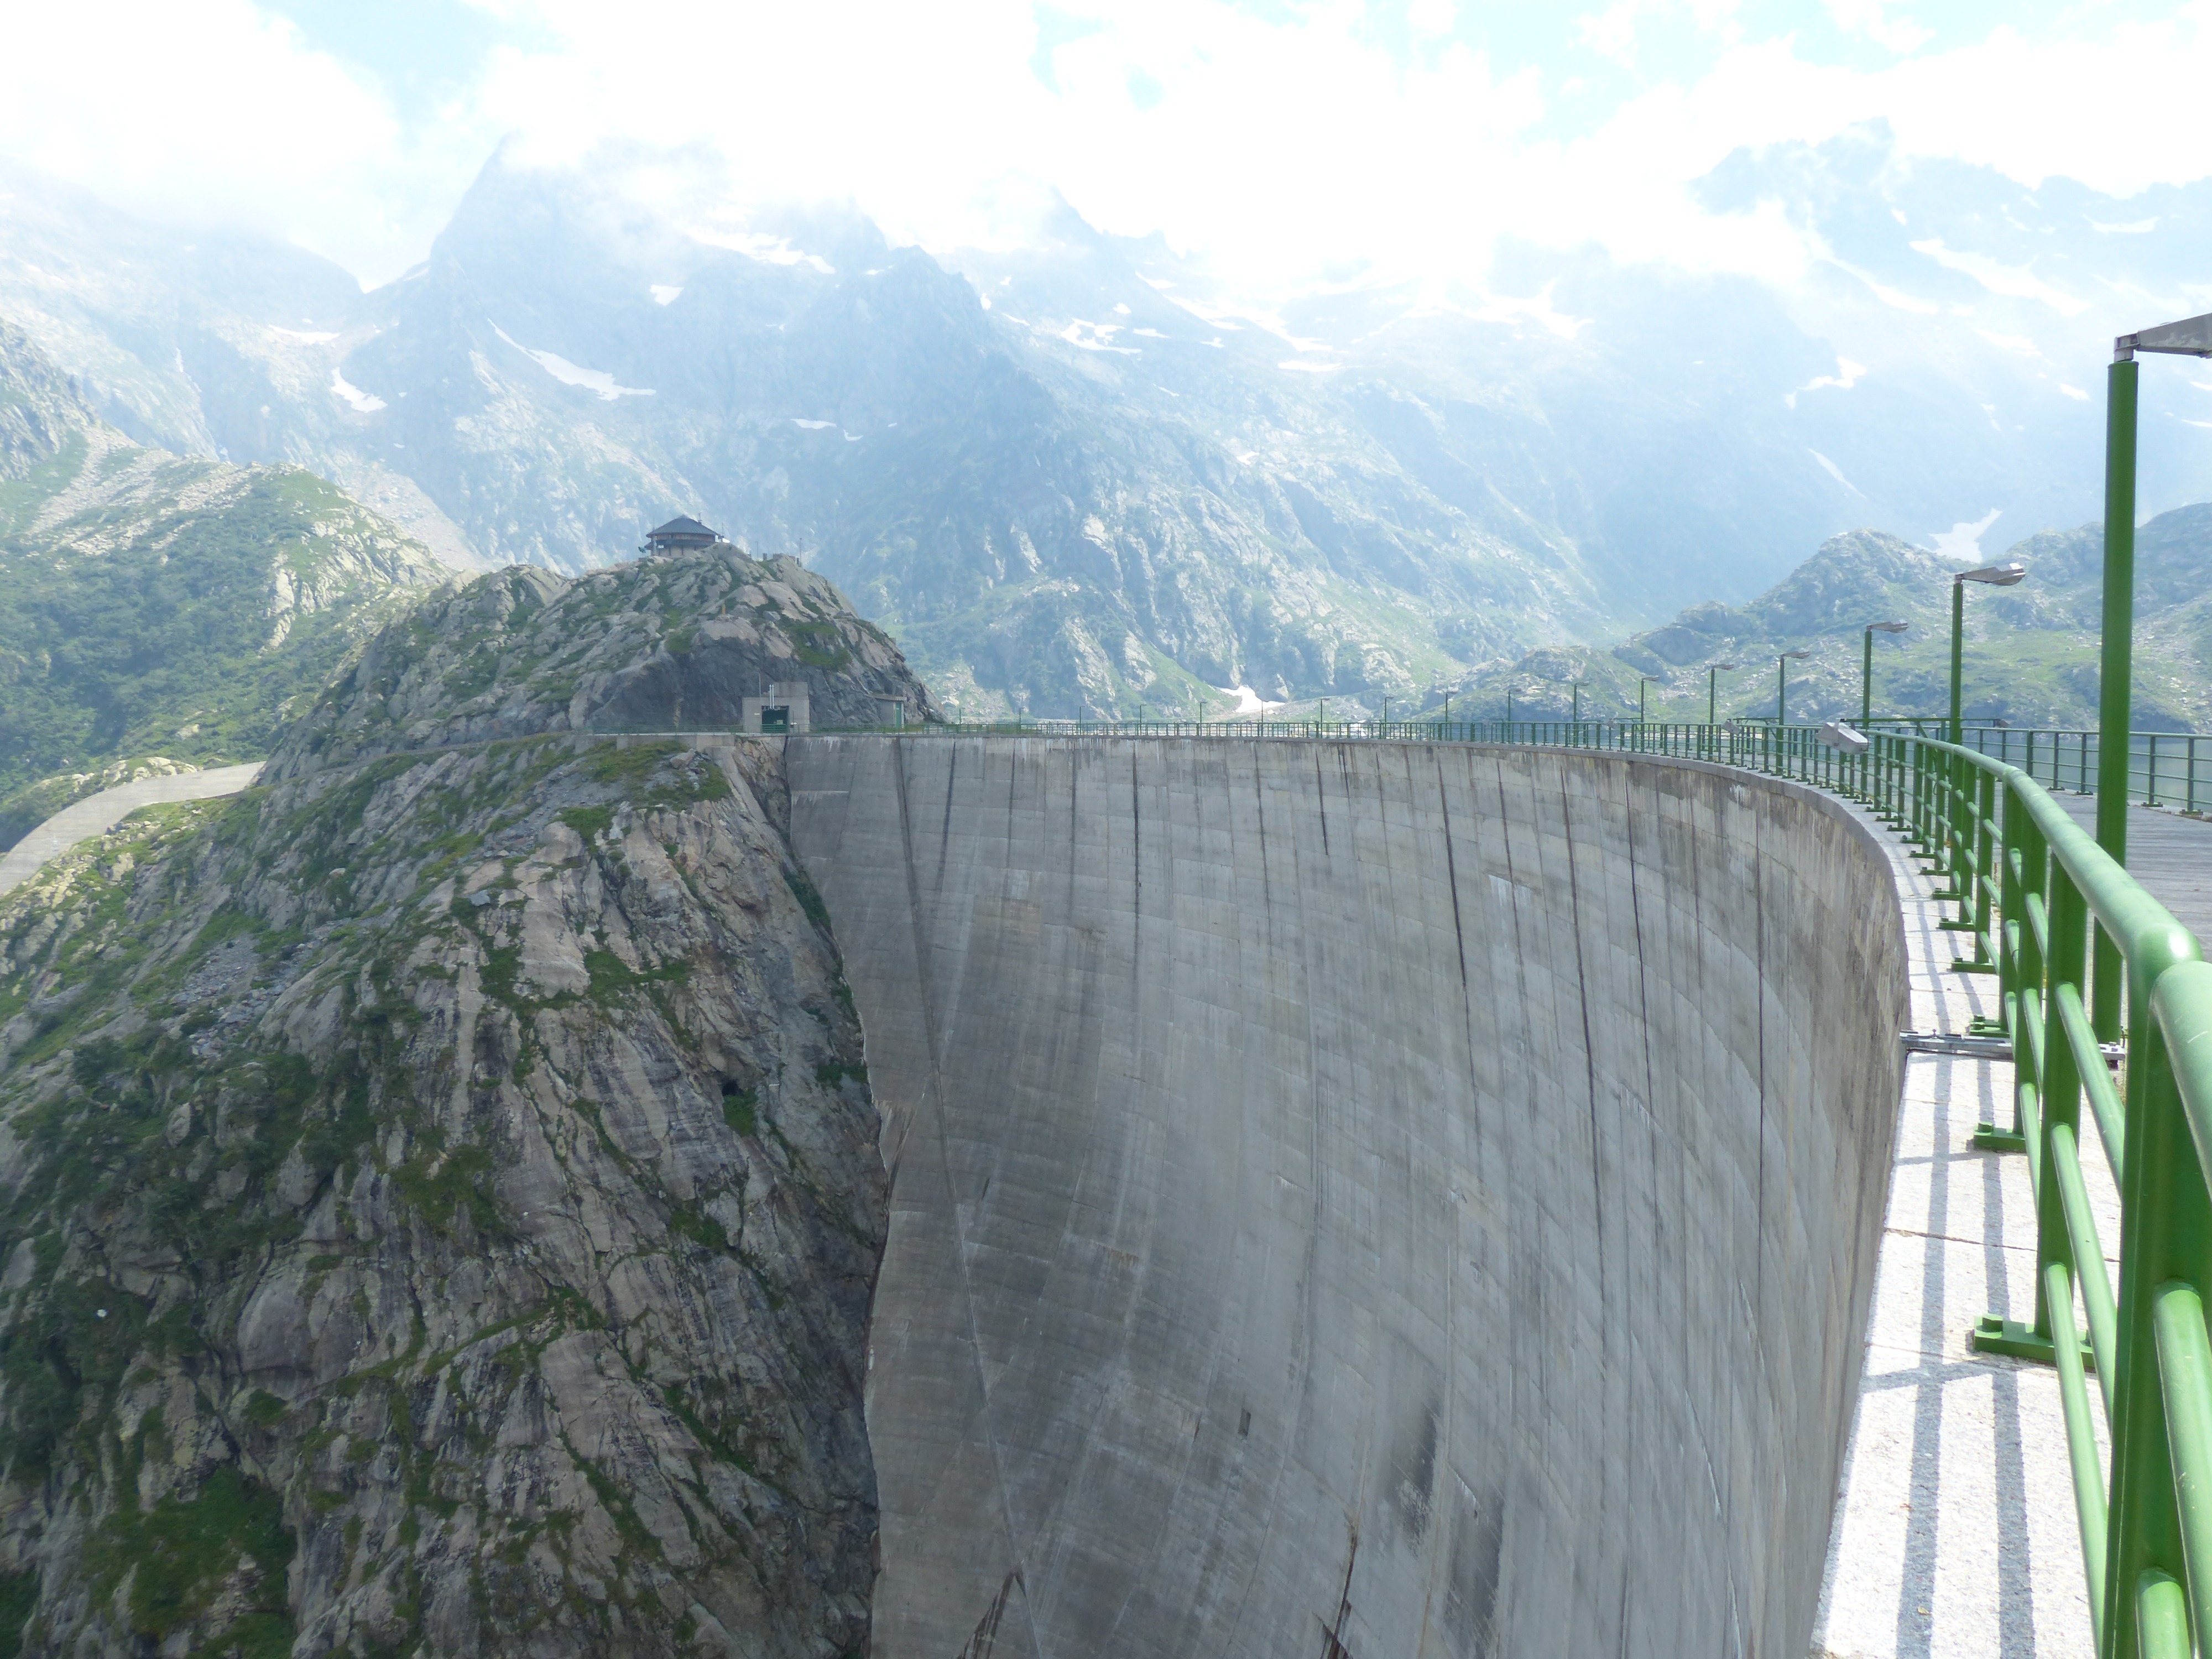
mountain, bridge, mountain range, stone, cliff, dam, reservoir, terrain, ridge, mountains, infrastructure, huge, enormous, energy generation, mountain pass, geological phenomenon, lago del chiotas